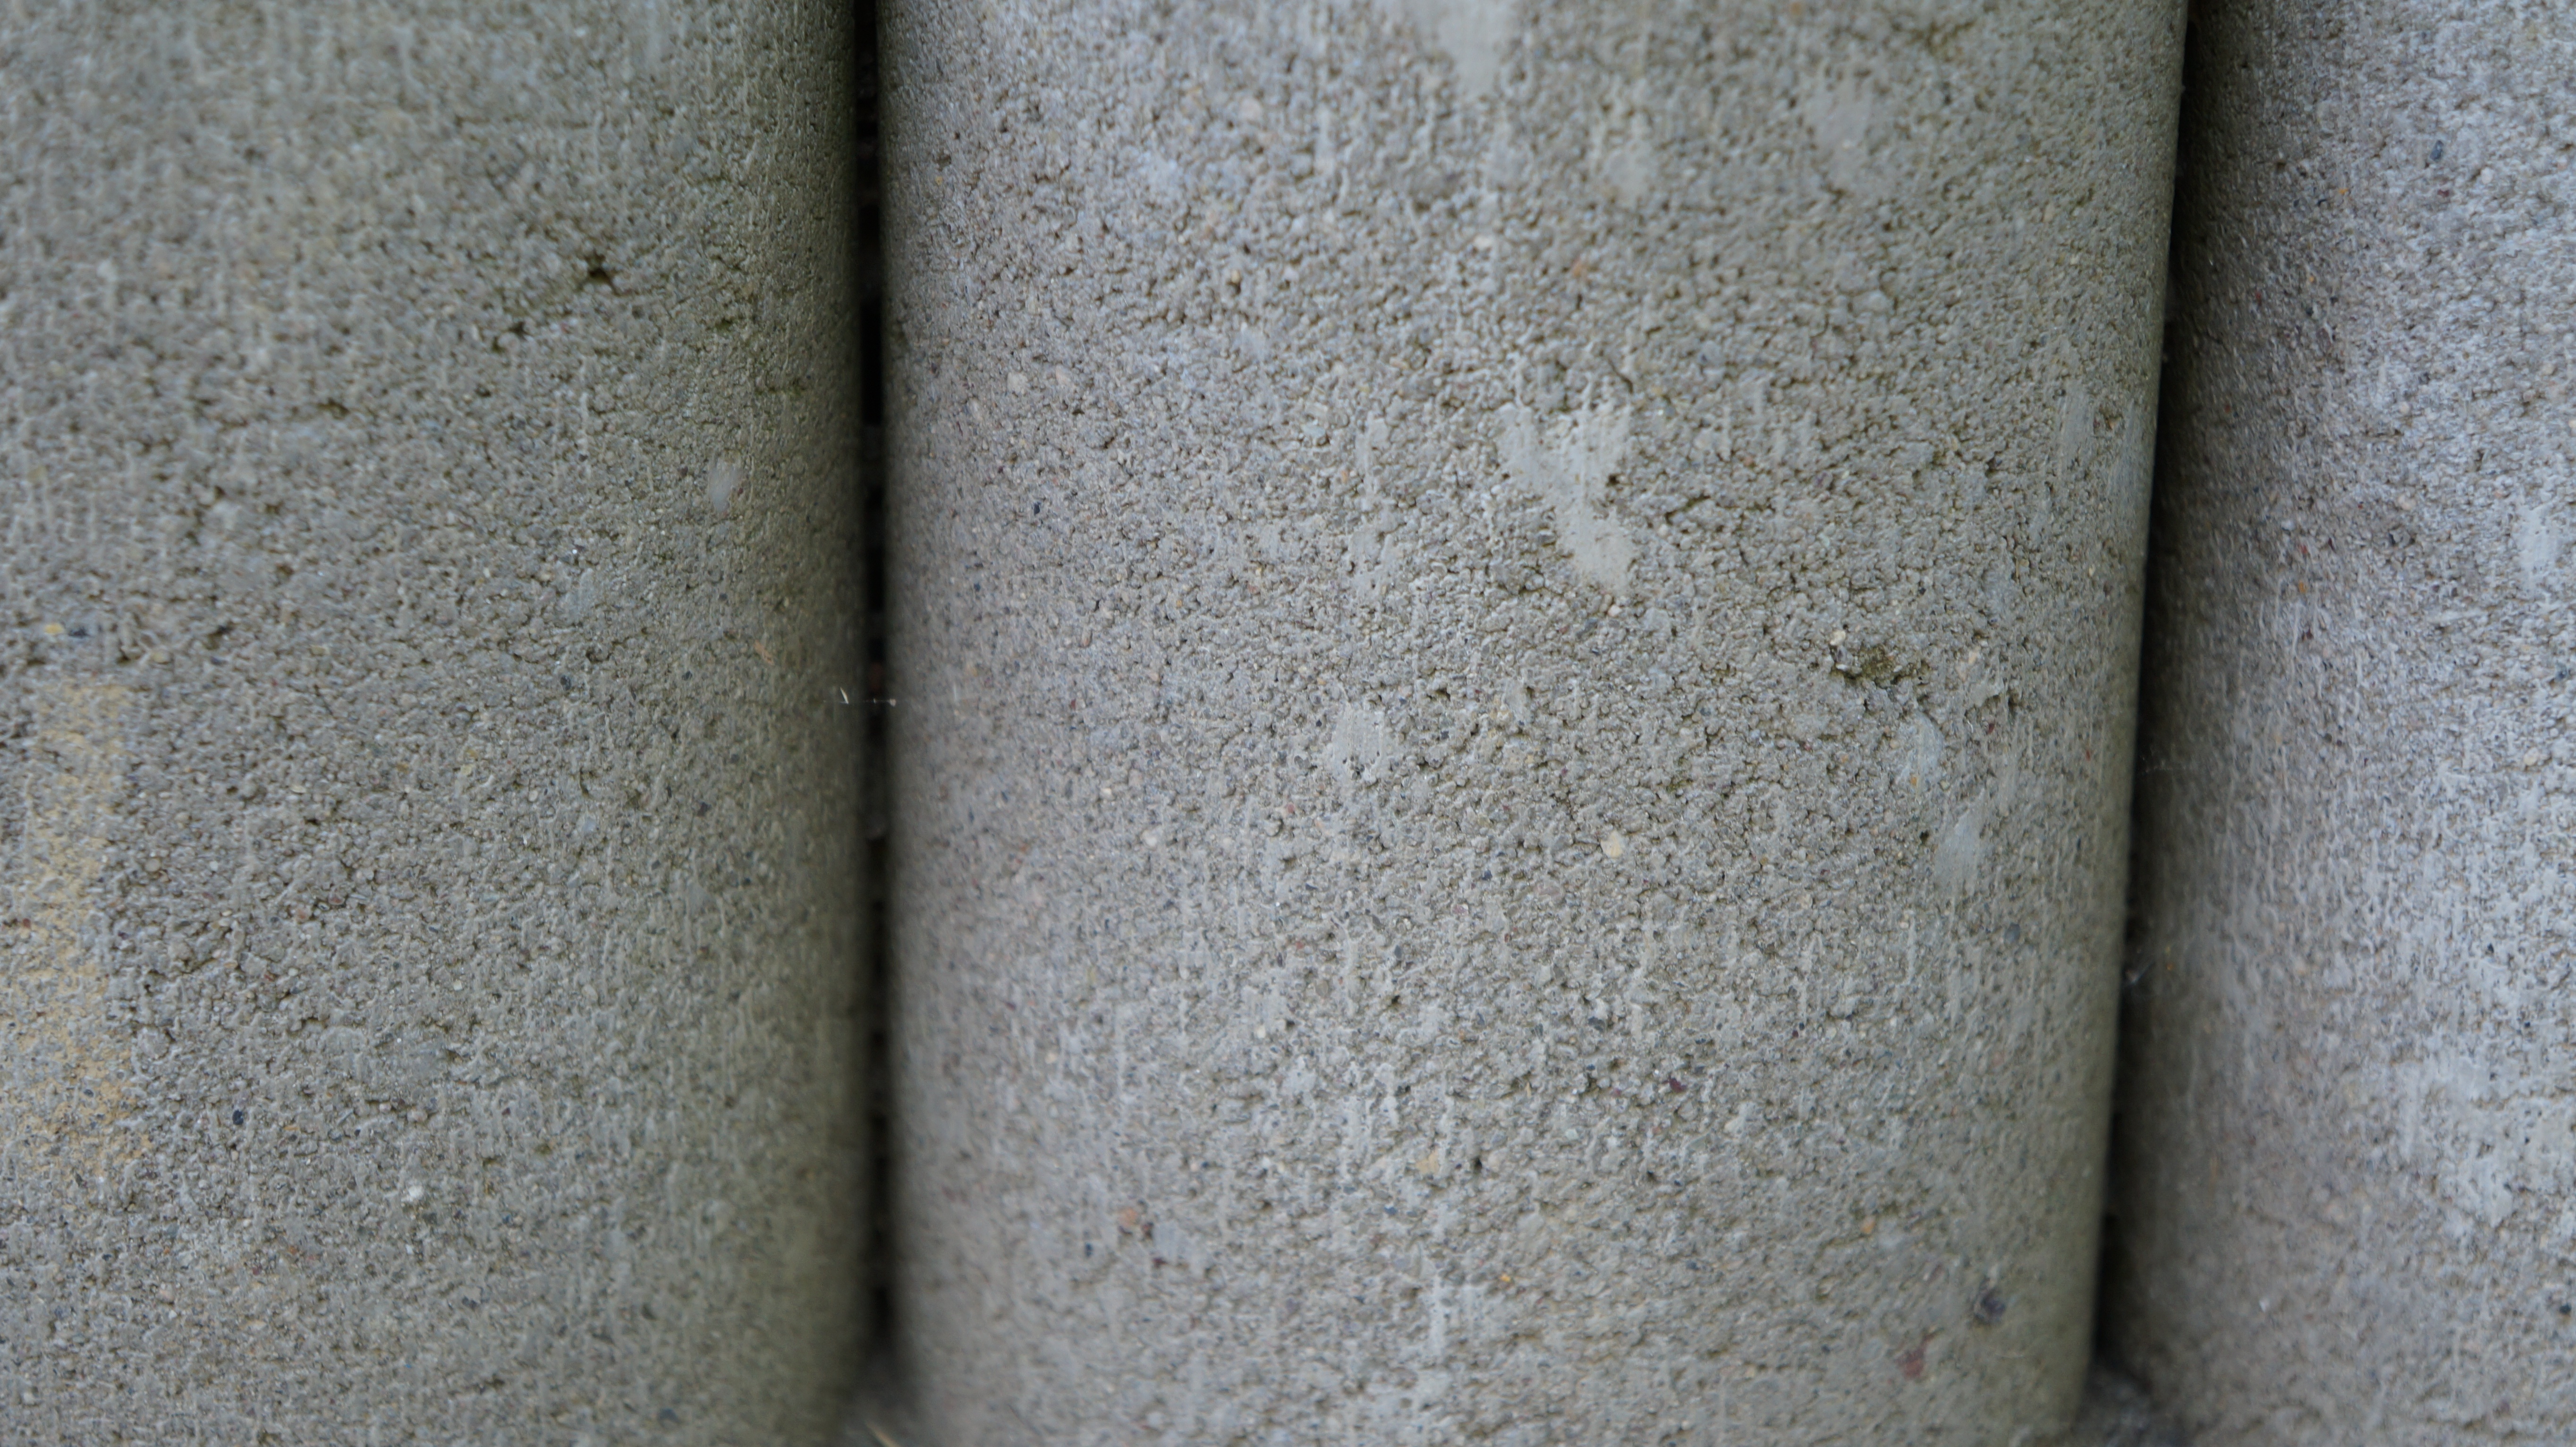
texture, floor, wall, pattern, column, material, grey, stones, backgrounds, plaster, about, flooring